Mischmetal

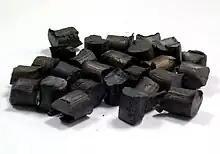
A handful of mischmetal pellets

Mischmetal (from – "mixed metal") is an alloy of rare-earth elements. It is also called cerium mischmetal, or rare-earth mischmetal. A typical composition includes approximately 55% cerium, 25% lanthanum, and 15~18% neodymium, with traces of other rare earth metals totaling 95% lanthanides, plus 5% iron. Its most common use is in the pyrophoric ferrocerium "flint" ignition device of many lighters and torches. Because an alloy of only rare-earth elements would be too soft to give good sparks, it is blended with iron oxide and magnesium oxide to form a harder material known as ferrocerium. In chemical formulae it is commonly abbreviated as Mm, e.g. MmNi.